David Braham

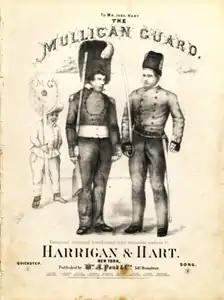
Poster advertising "The Mulligan Guard"

In 1873, David Braham collaborated with Edward Harrigan and Tony Hart on the song "The Mulligan Guard", with music by Braham and lyrics by Harrigan. The song was presented on July 15, 1873 as part of a vaudeville sketch which featured Harrigan and Hart wearing unusual American Civil War-era military costumes.